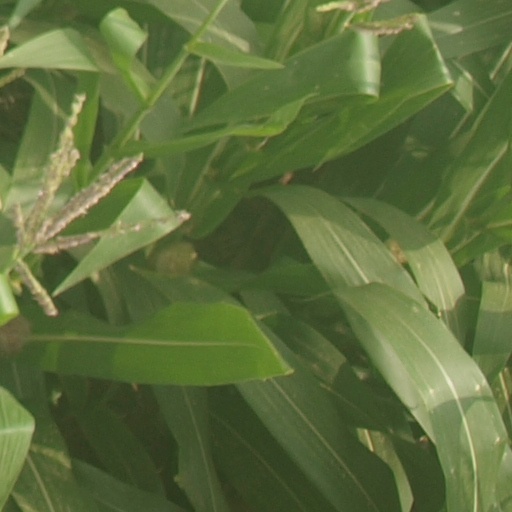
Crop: maize; corn